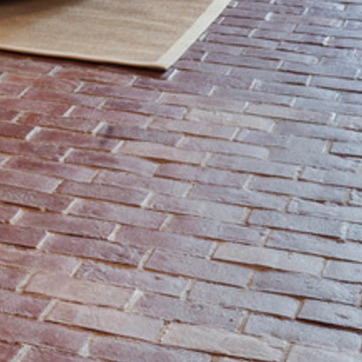
Material: brick